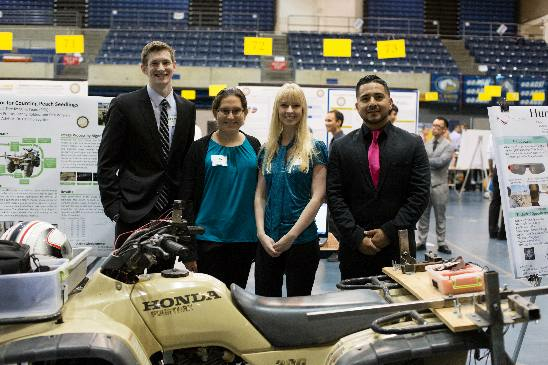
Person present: Yes